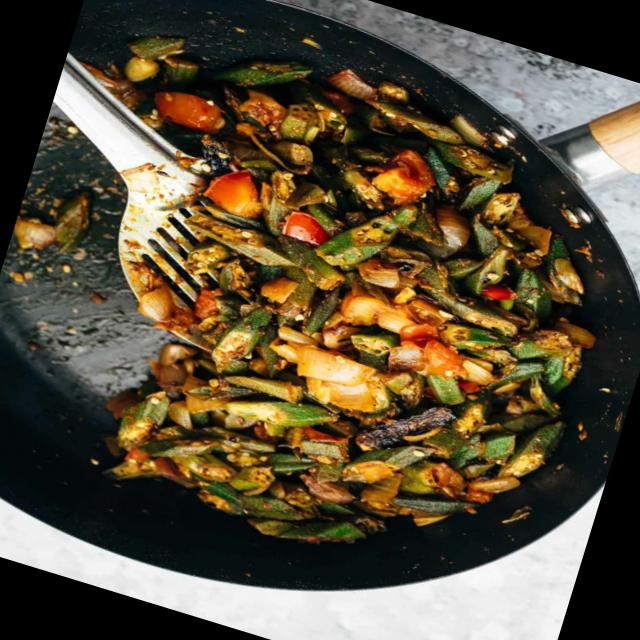
Dish: bhindi_masala